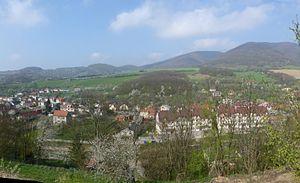
Drietoma est un village de Slovaquie situé dans la région de Trenčín.